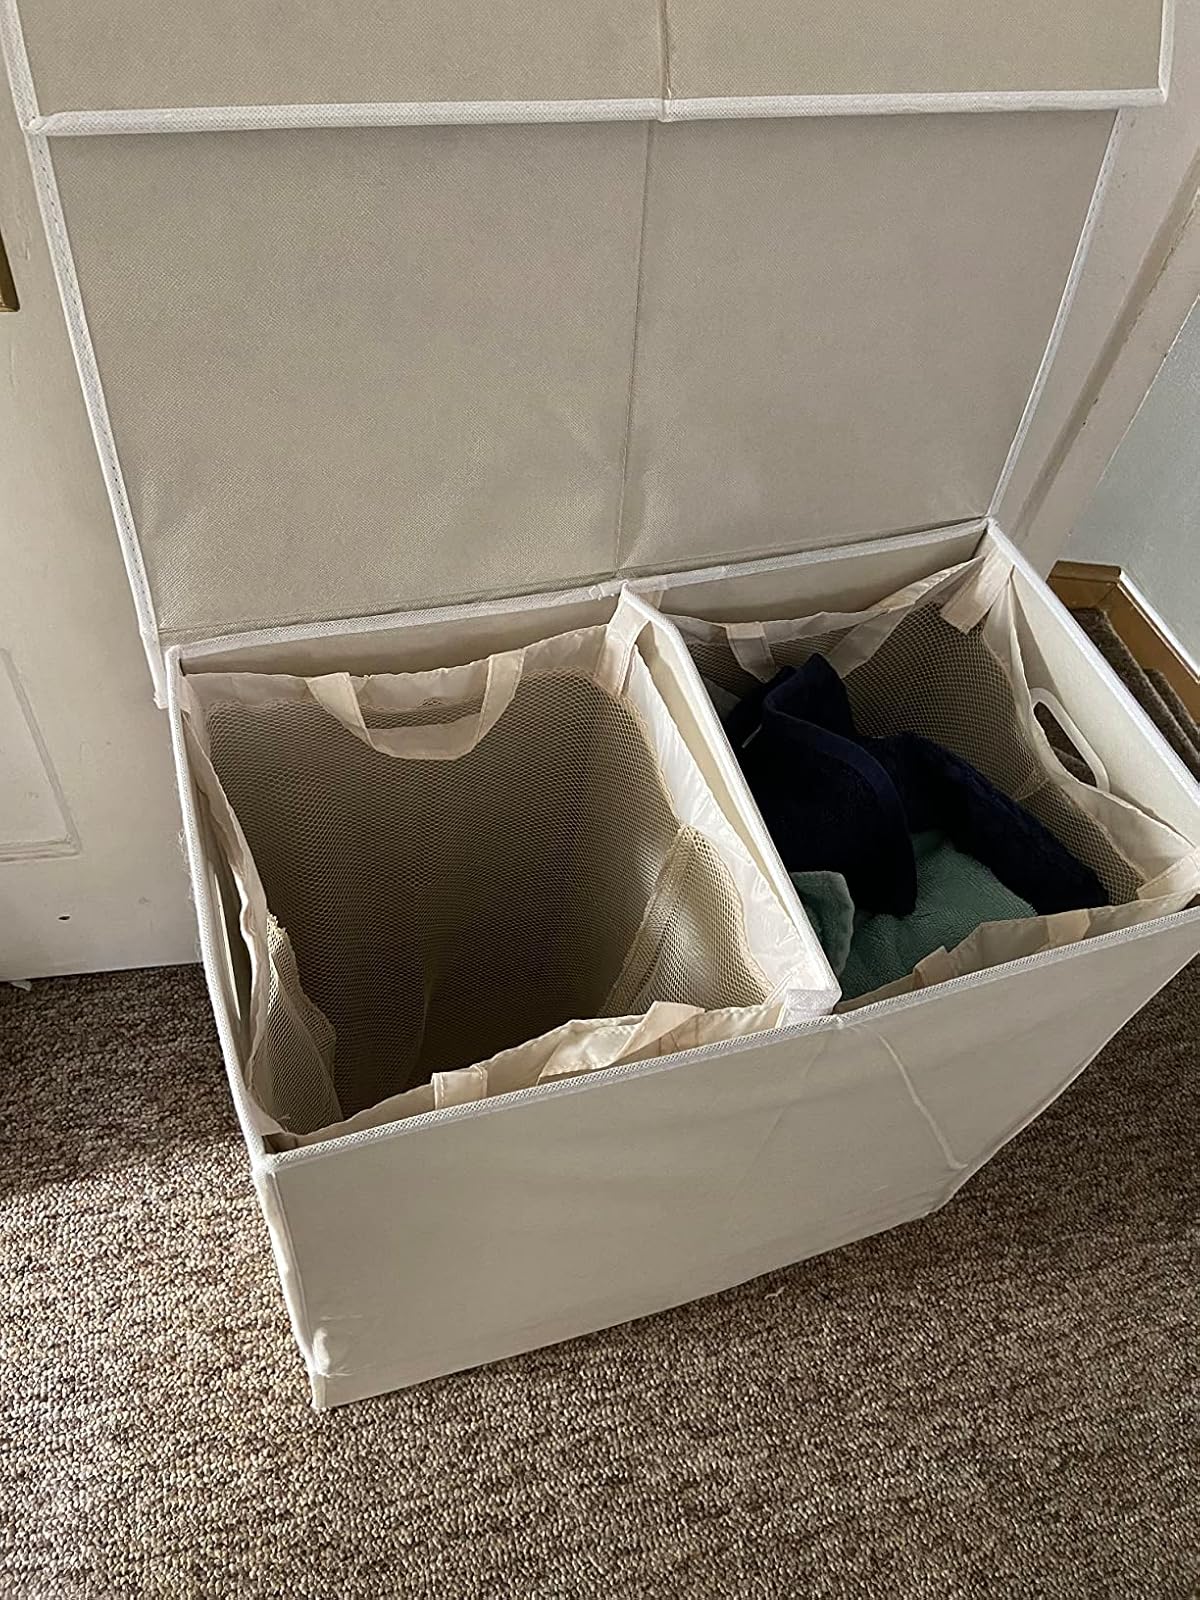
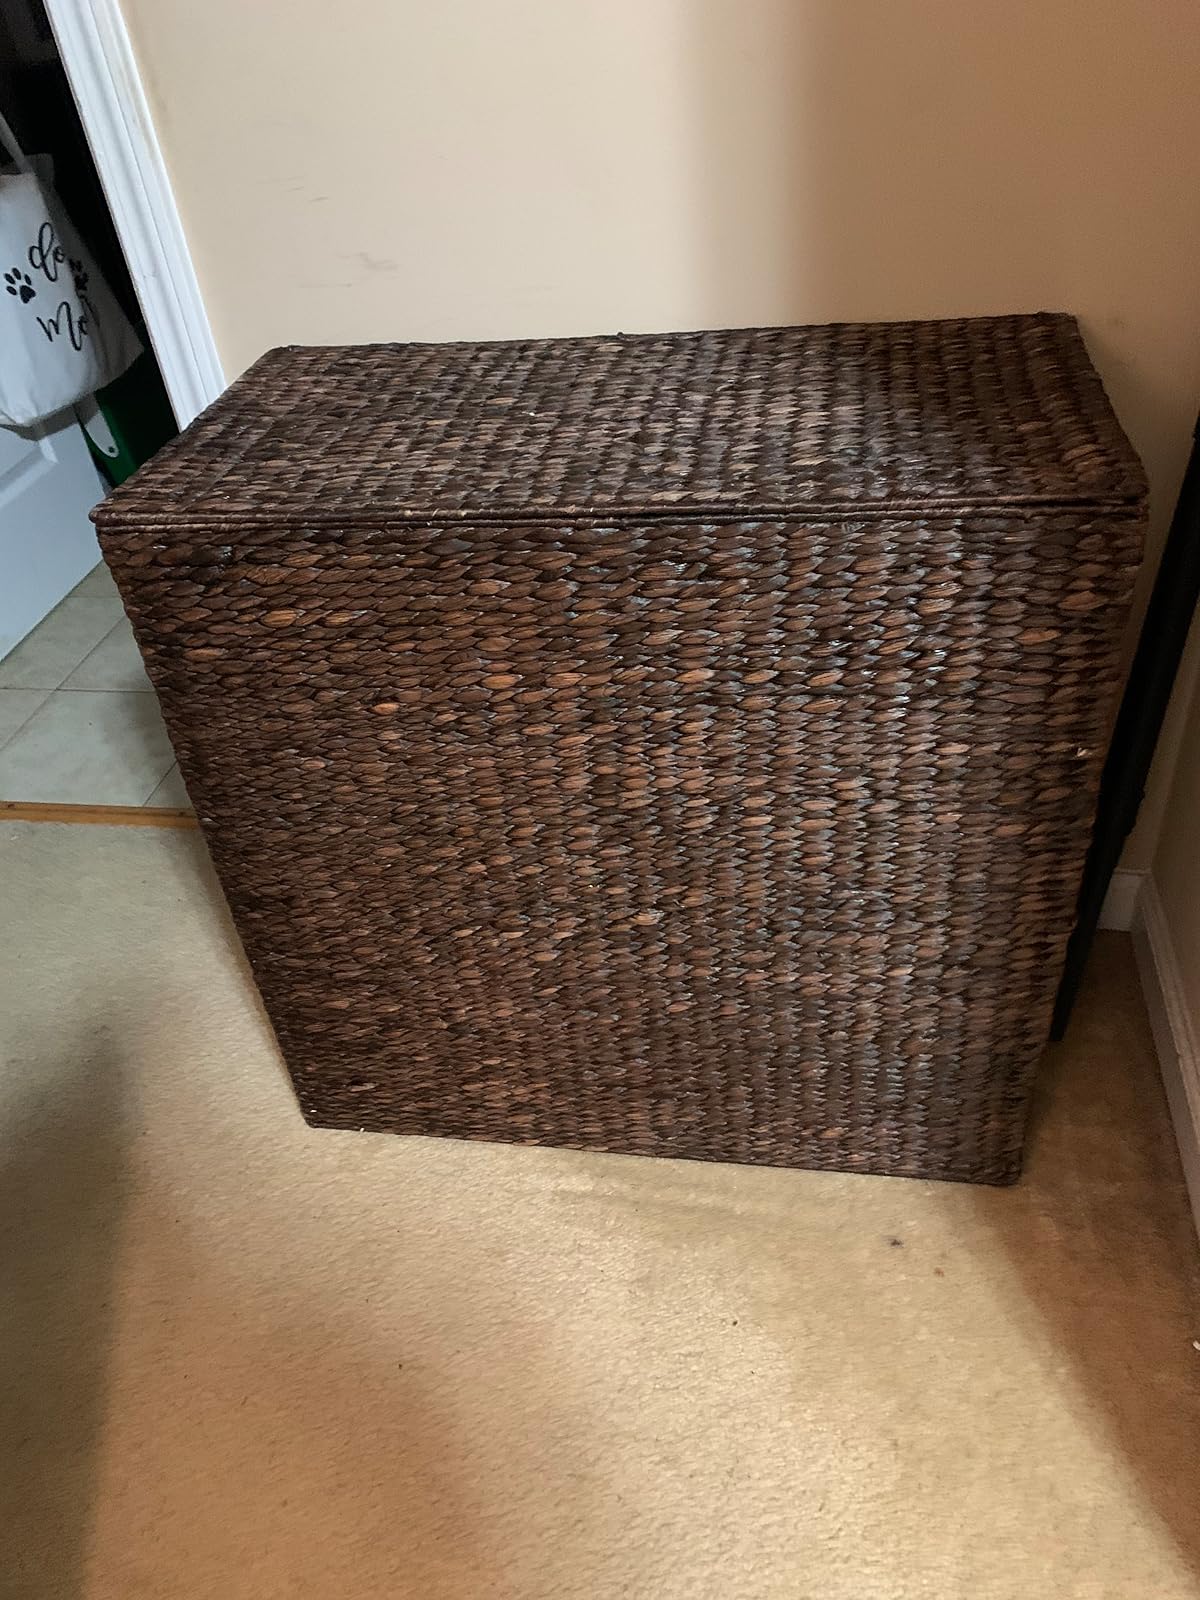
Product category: items_hamper
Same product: no